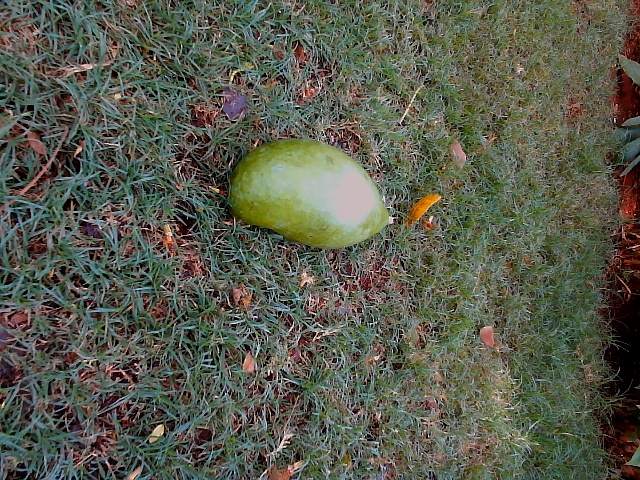
Label: Raw_Mango